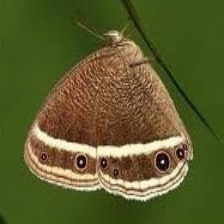
Species: MESTRA